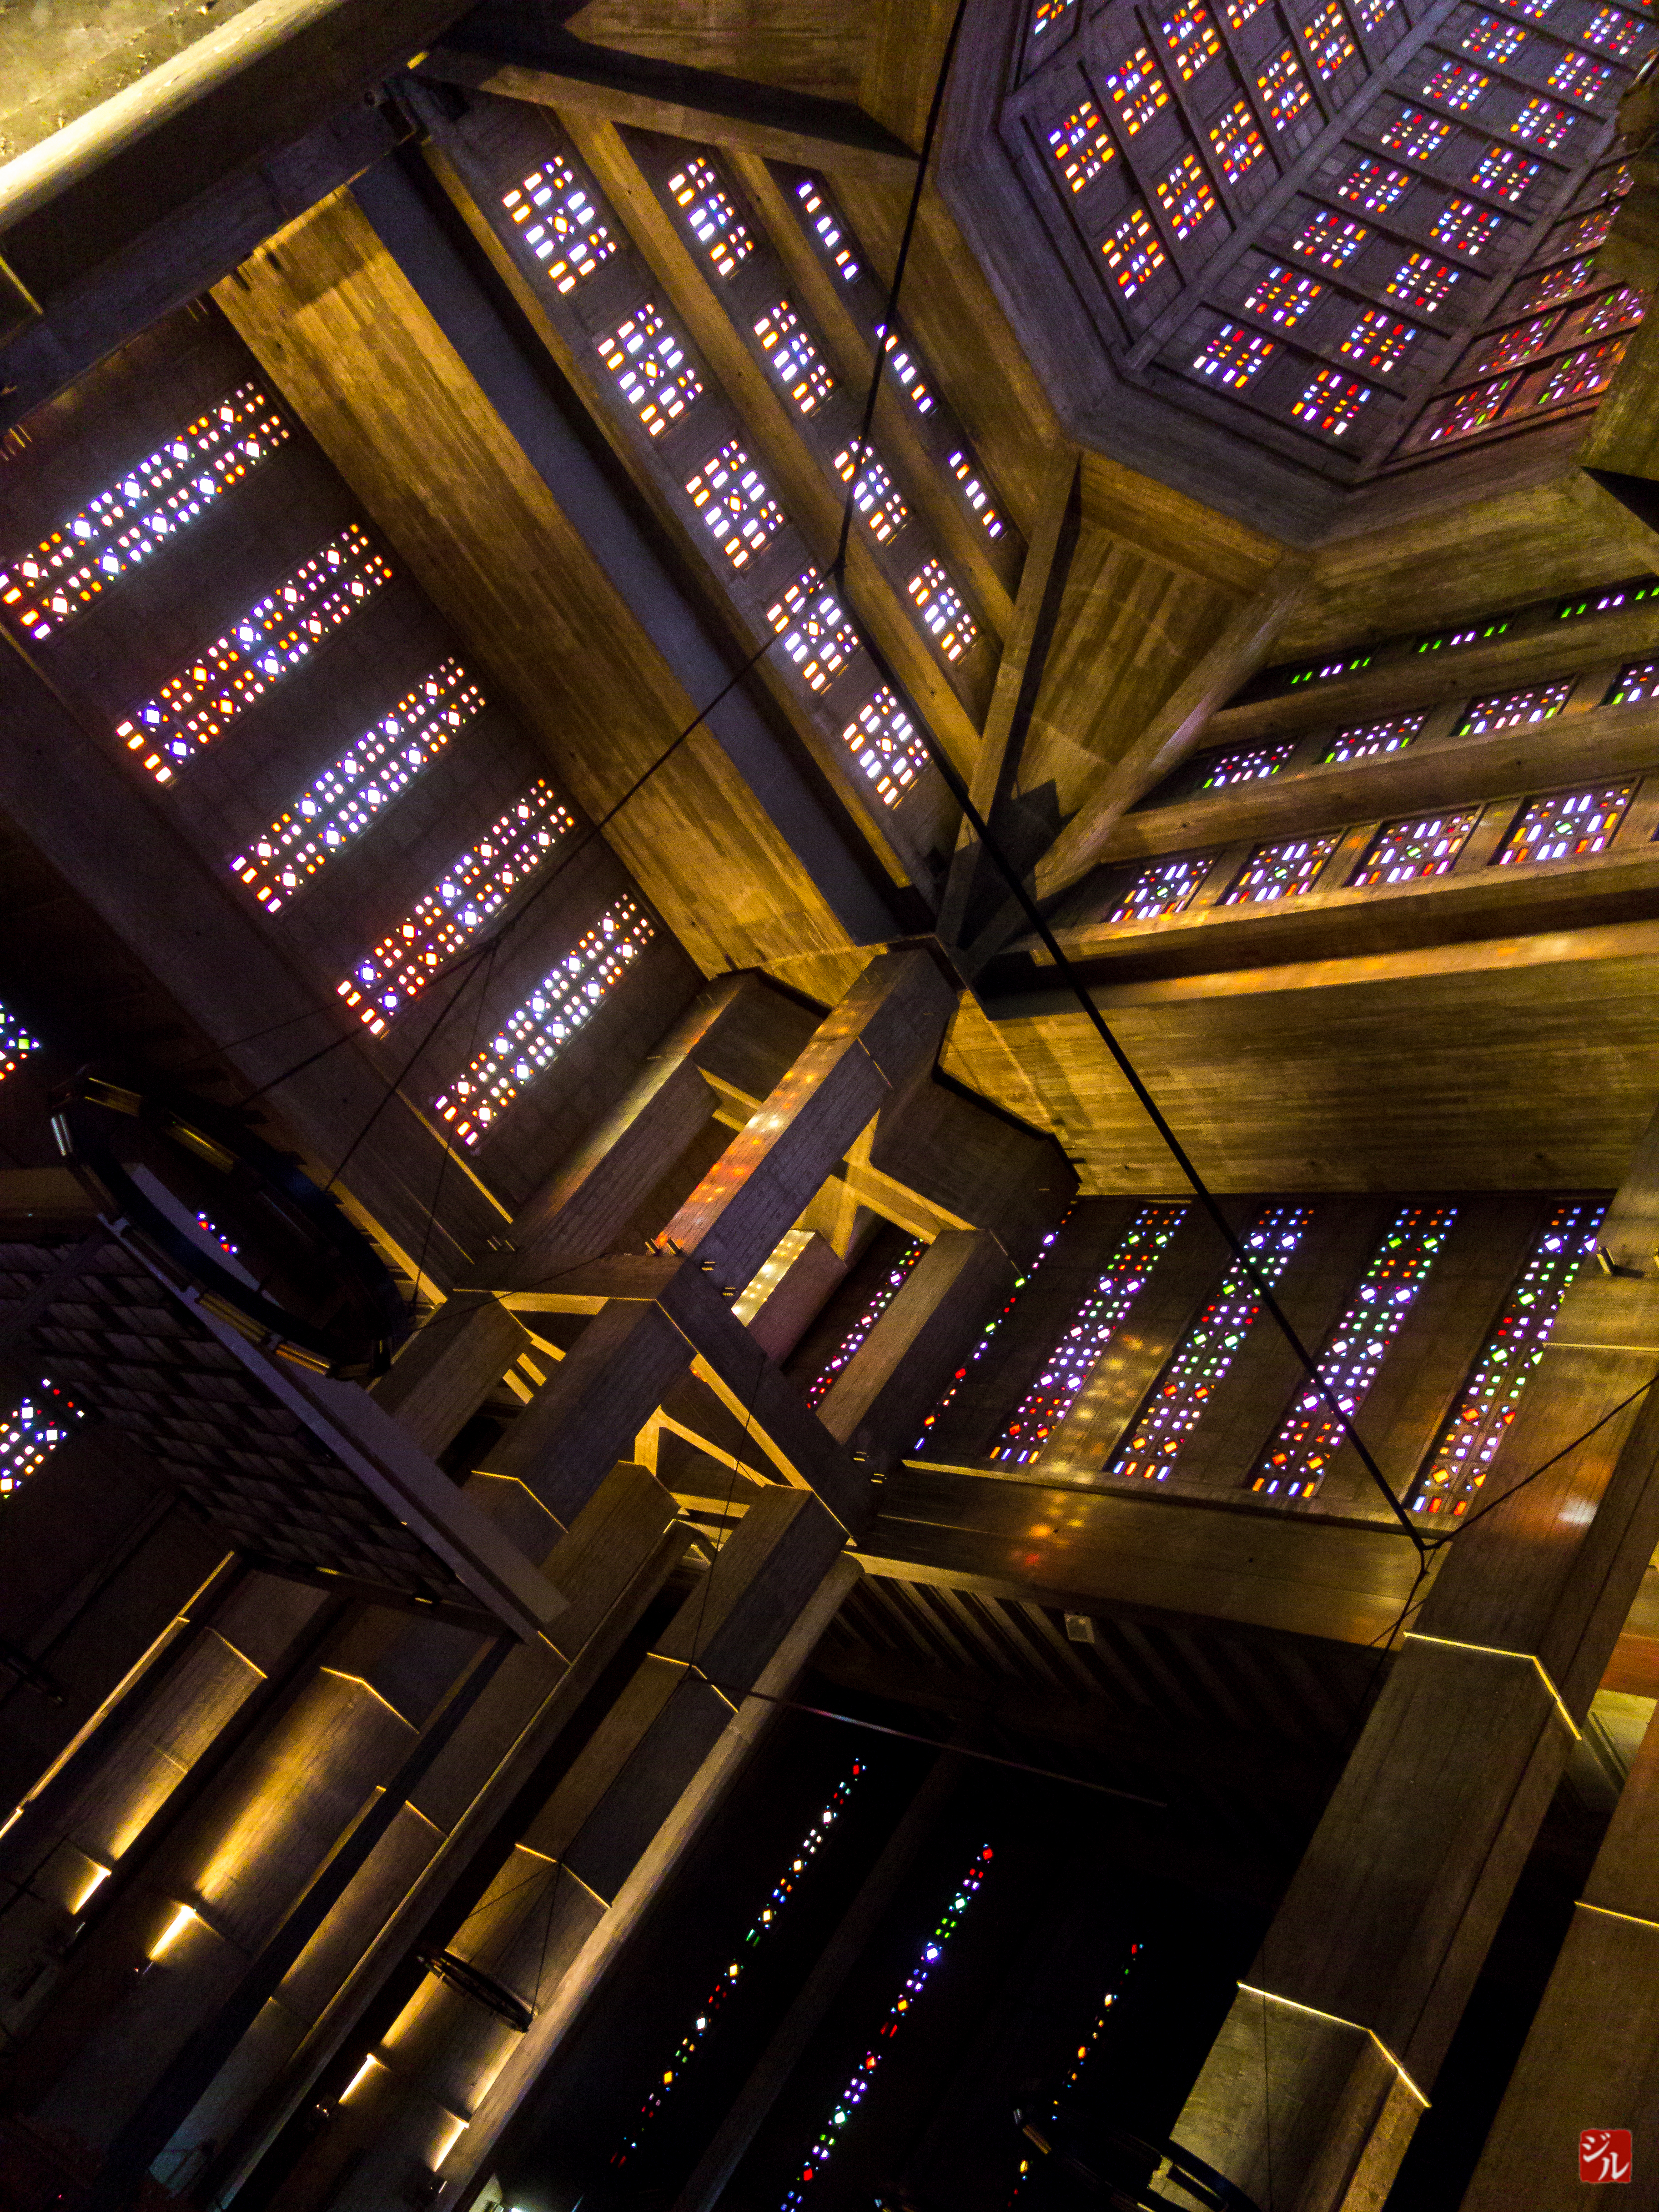
light, architecture, night, skyscraper, color, seine, symmetry, saint, eglise, joseph, maritime, normandie, auguste, lehavre, havre, perret, paysdecaux, saintjoseph, reconstruction, caux